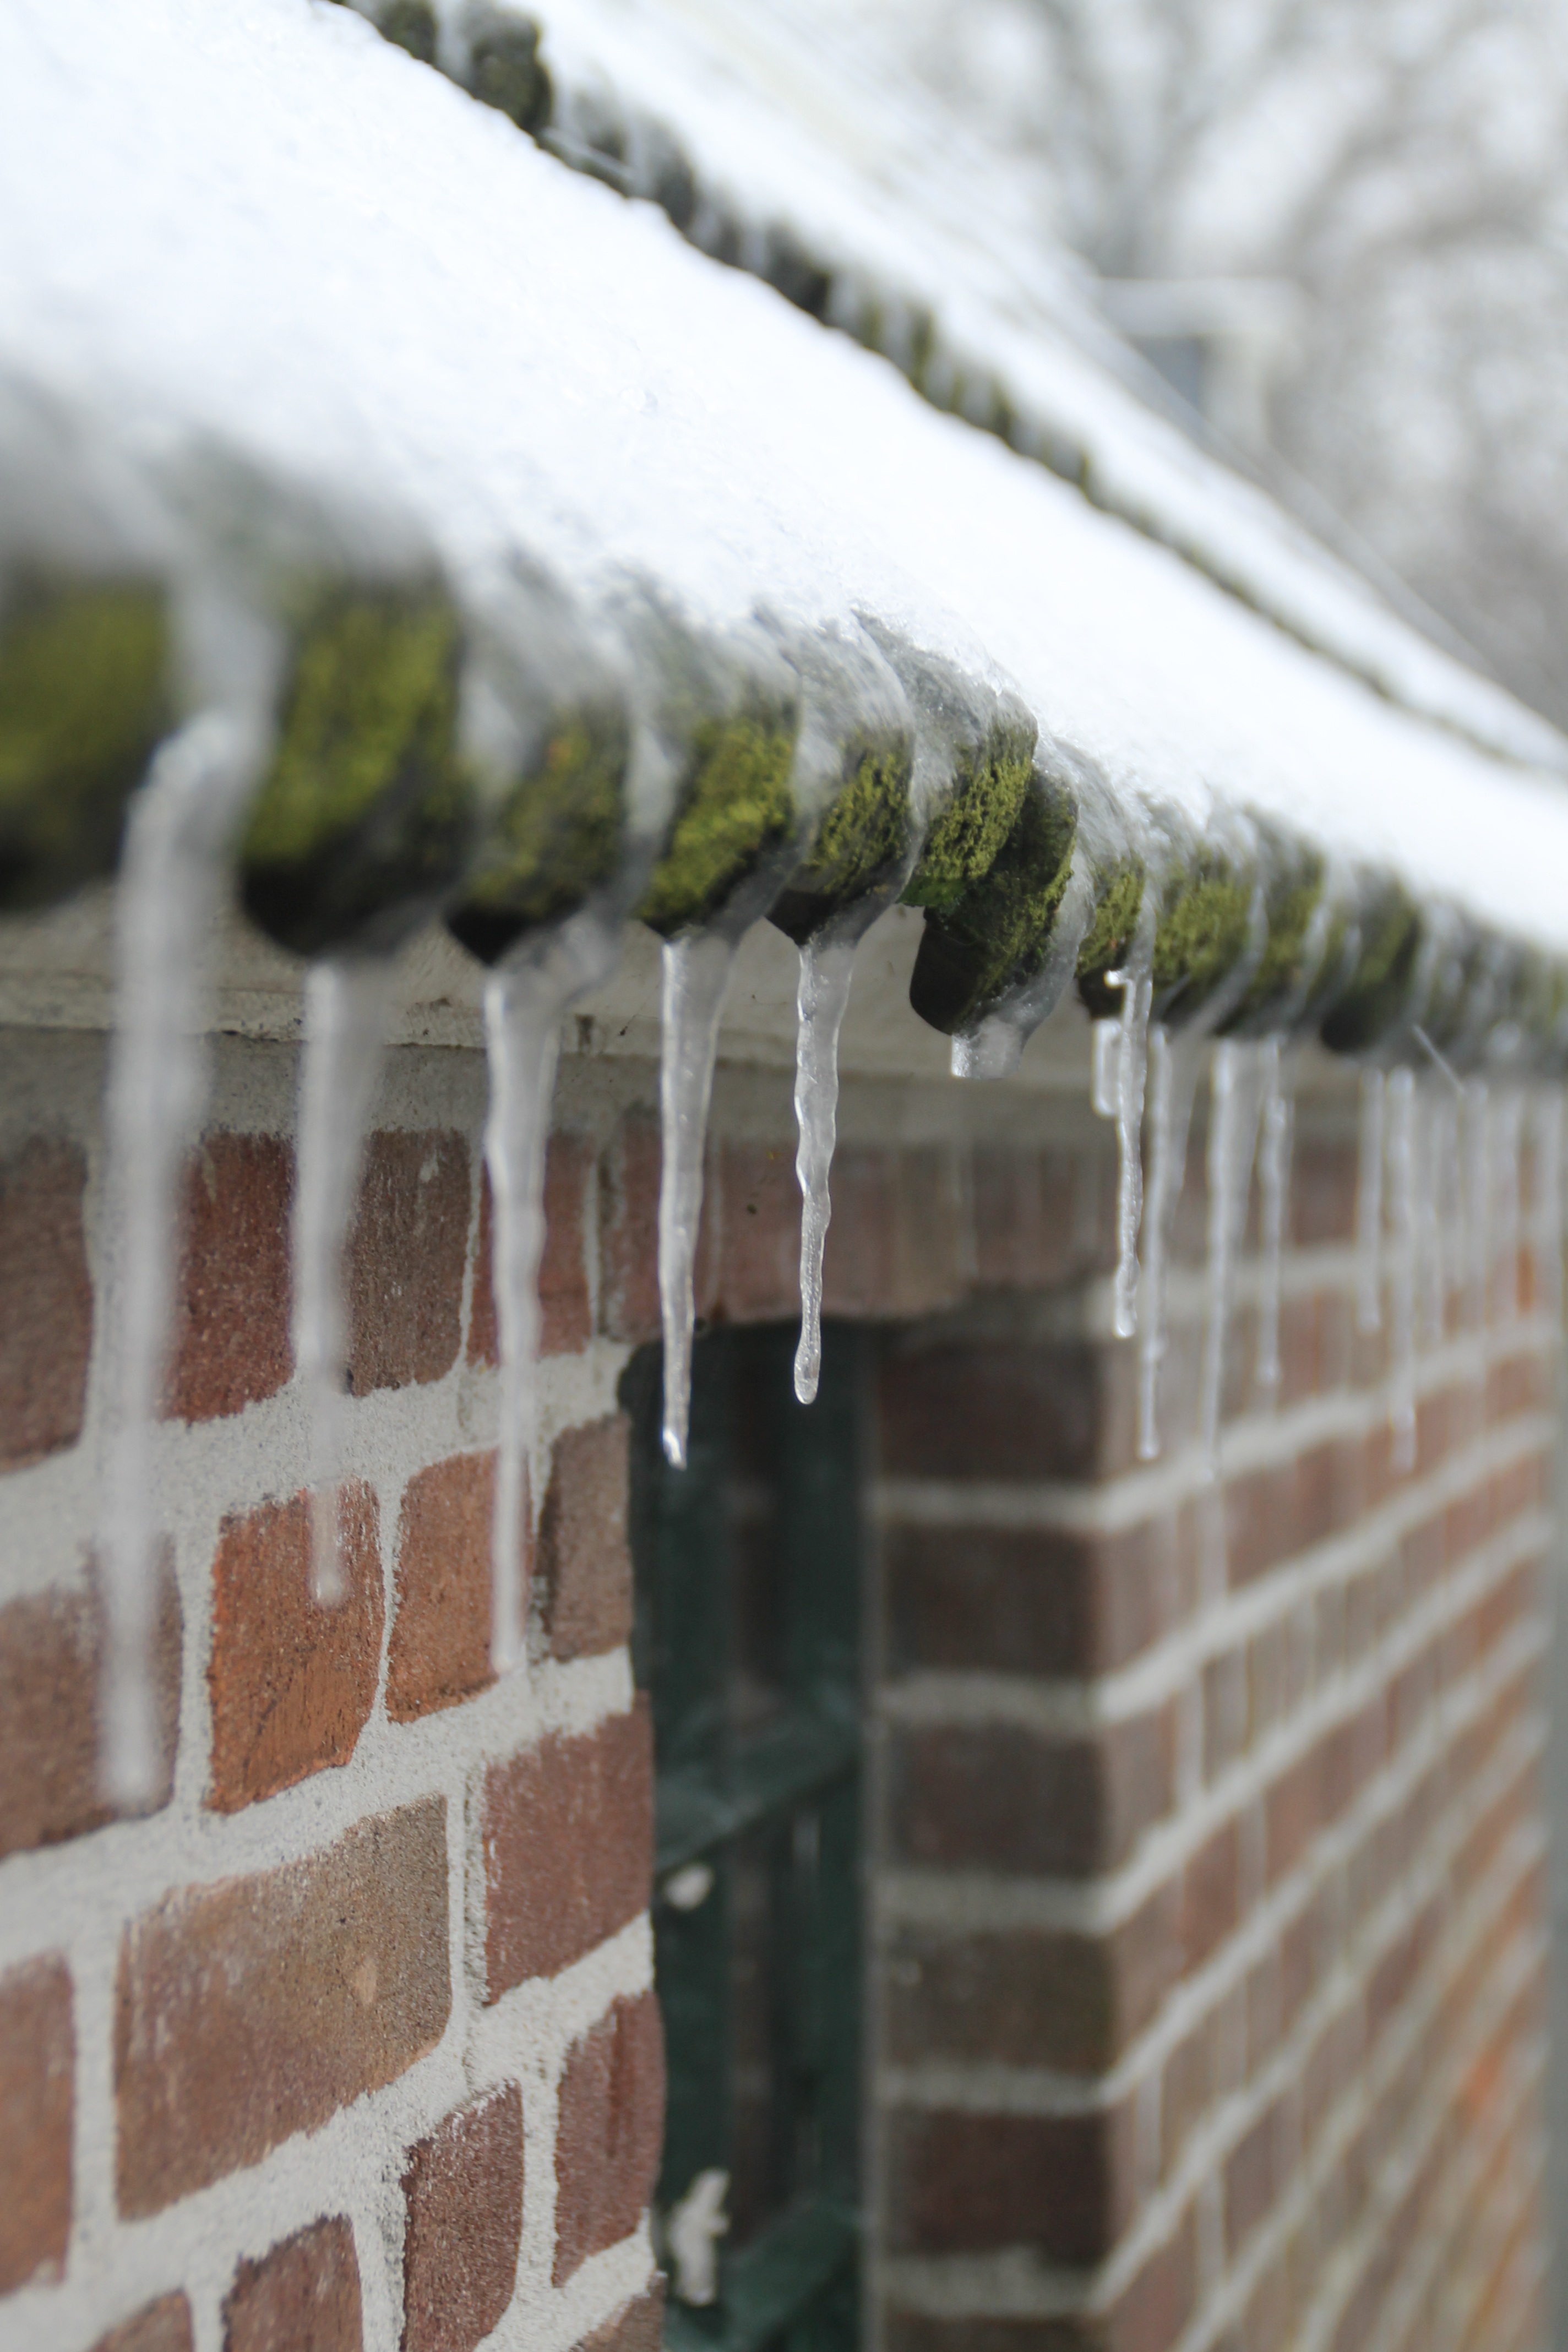
branch, snow, winter, white, roof, wall, weather, icicle, freezing